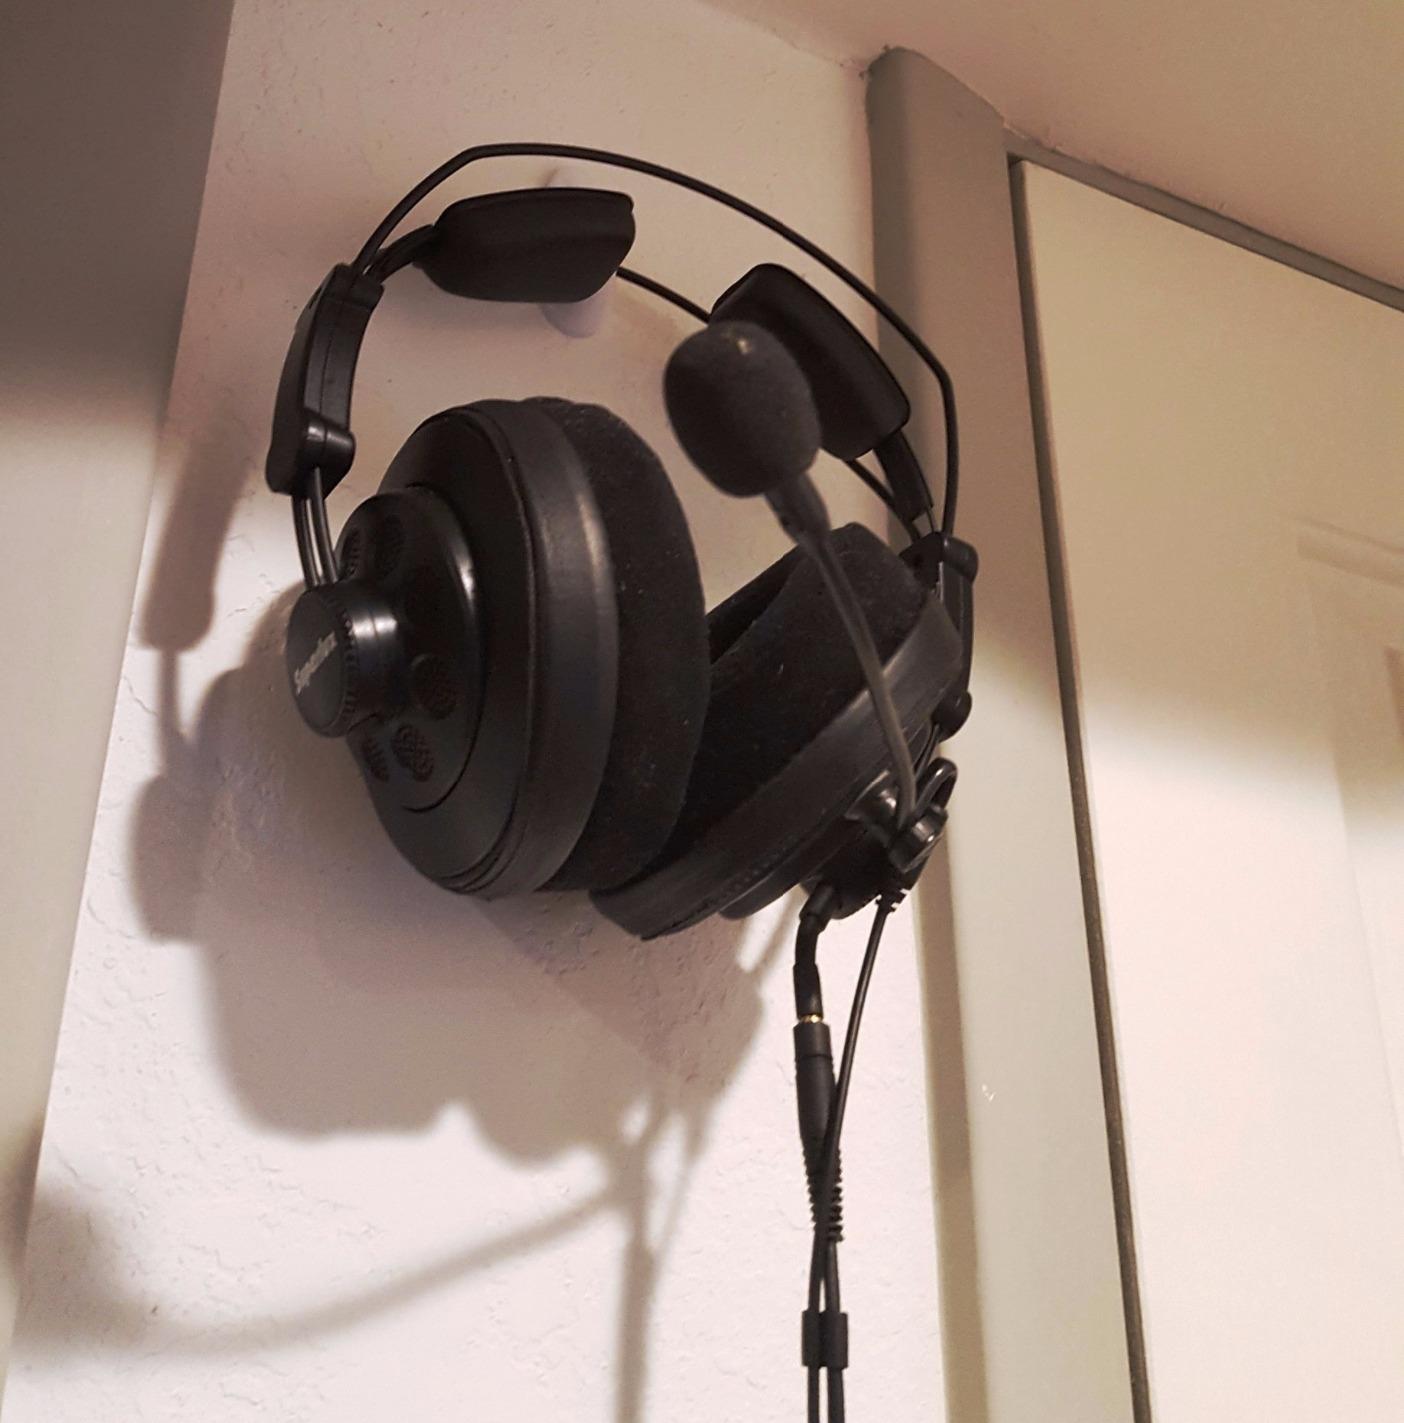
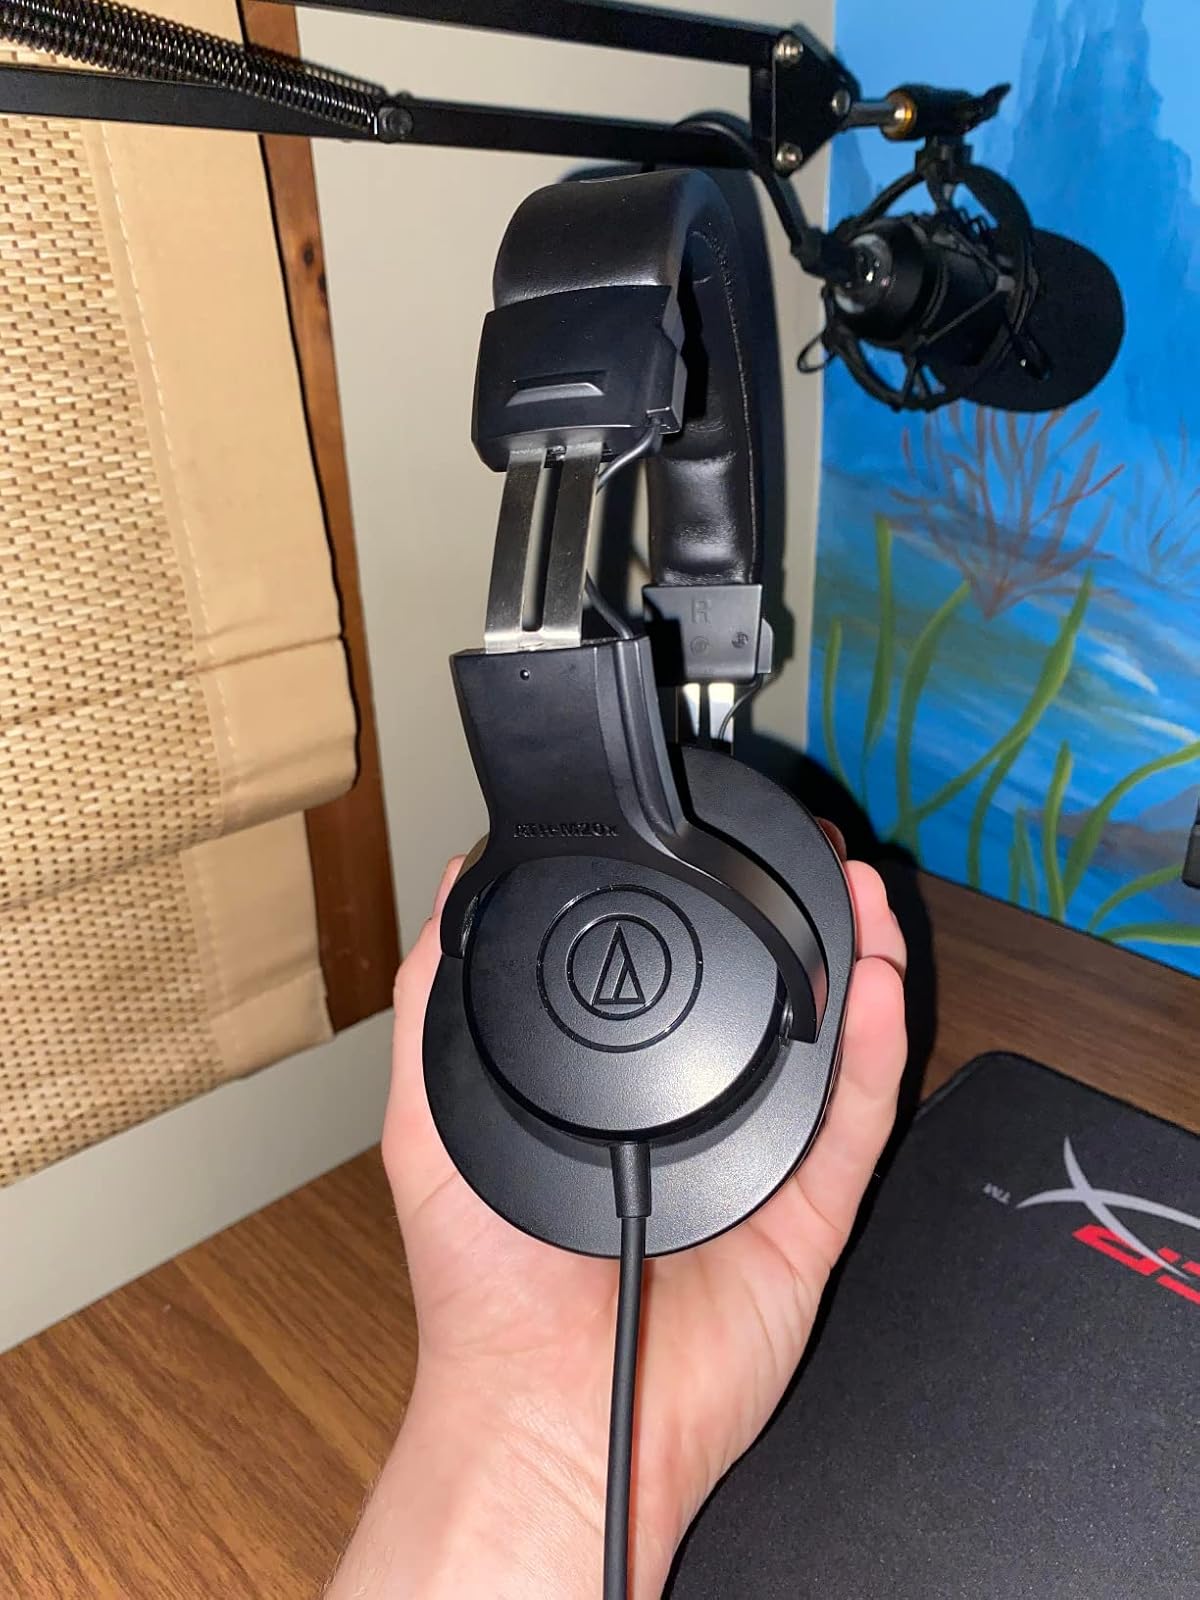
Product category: headphones
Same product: no